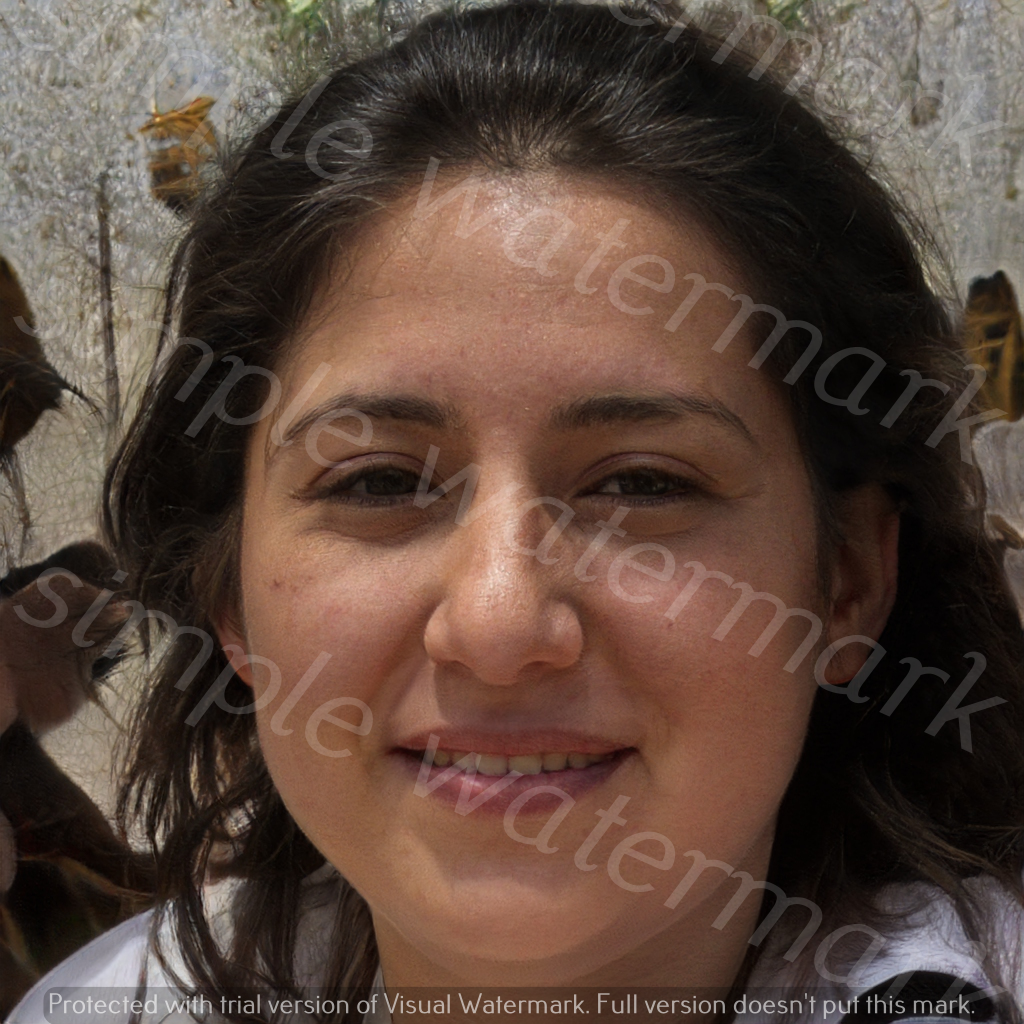
Label: Watermark